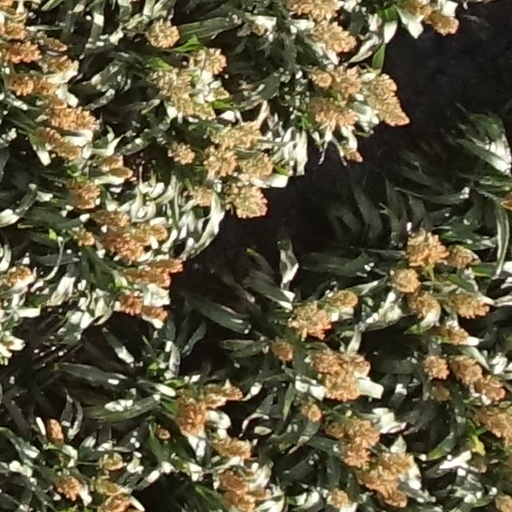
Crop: sorghum